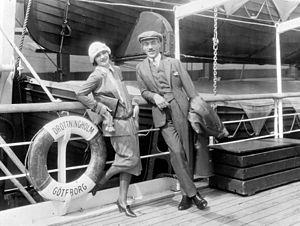
Le cinéma suédois est l'ensemble de la création cinématographique réalisée en Suède, depuis l'invention du cinéma.
Mauritz Stiller, né Moshé Stiller, est un réalisateur, scénariste et acteur suédois, d'origine juive, né le 17 juillet 1883 à Helsingfors, décédé le 18 novembre 1928 à Stockholm.